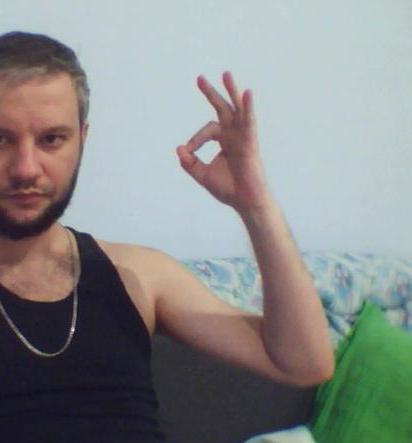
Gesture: ok